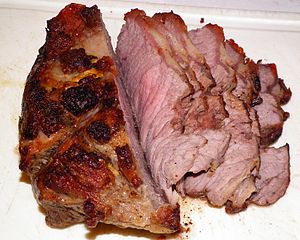
Rødt kød
Roastbeef
Rødt kød, også kaldet mørkt kød, er især indenfor gastronomi kød, der er rødt i rå tilstand og mørkt i farven når det steges, i modsætning til hvidt kød, som er blegt i farve både før og efter stegning.